Magnetic Tower of Hanoi

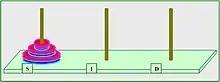
The initial position of the puzzle

The MToH puzzle consists of three posts labeled source (S), destination (D), and intermediate (I), and a stack of "n" different sized disks with each side of a disk having a different color, either Red or Blue. At the beginning of the puzzle the disks are stacked on the S post in order of decreasing size (i.e. the largest disk is at the bottom), and such that all disks have their Red side facing upwards. The objective of the puzzle (in its "basic" version) is to move the entire stack, one disk at a time, to the D post, maintaining the order from largest to smallest disk, but with the Blue sides facing upwards.